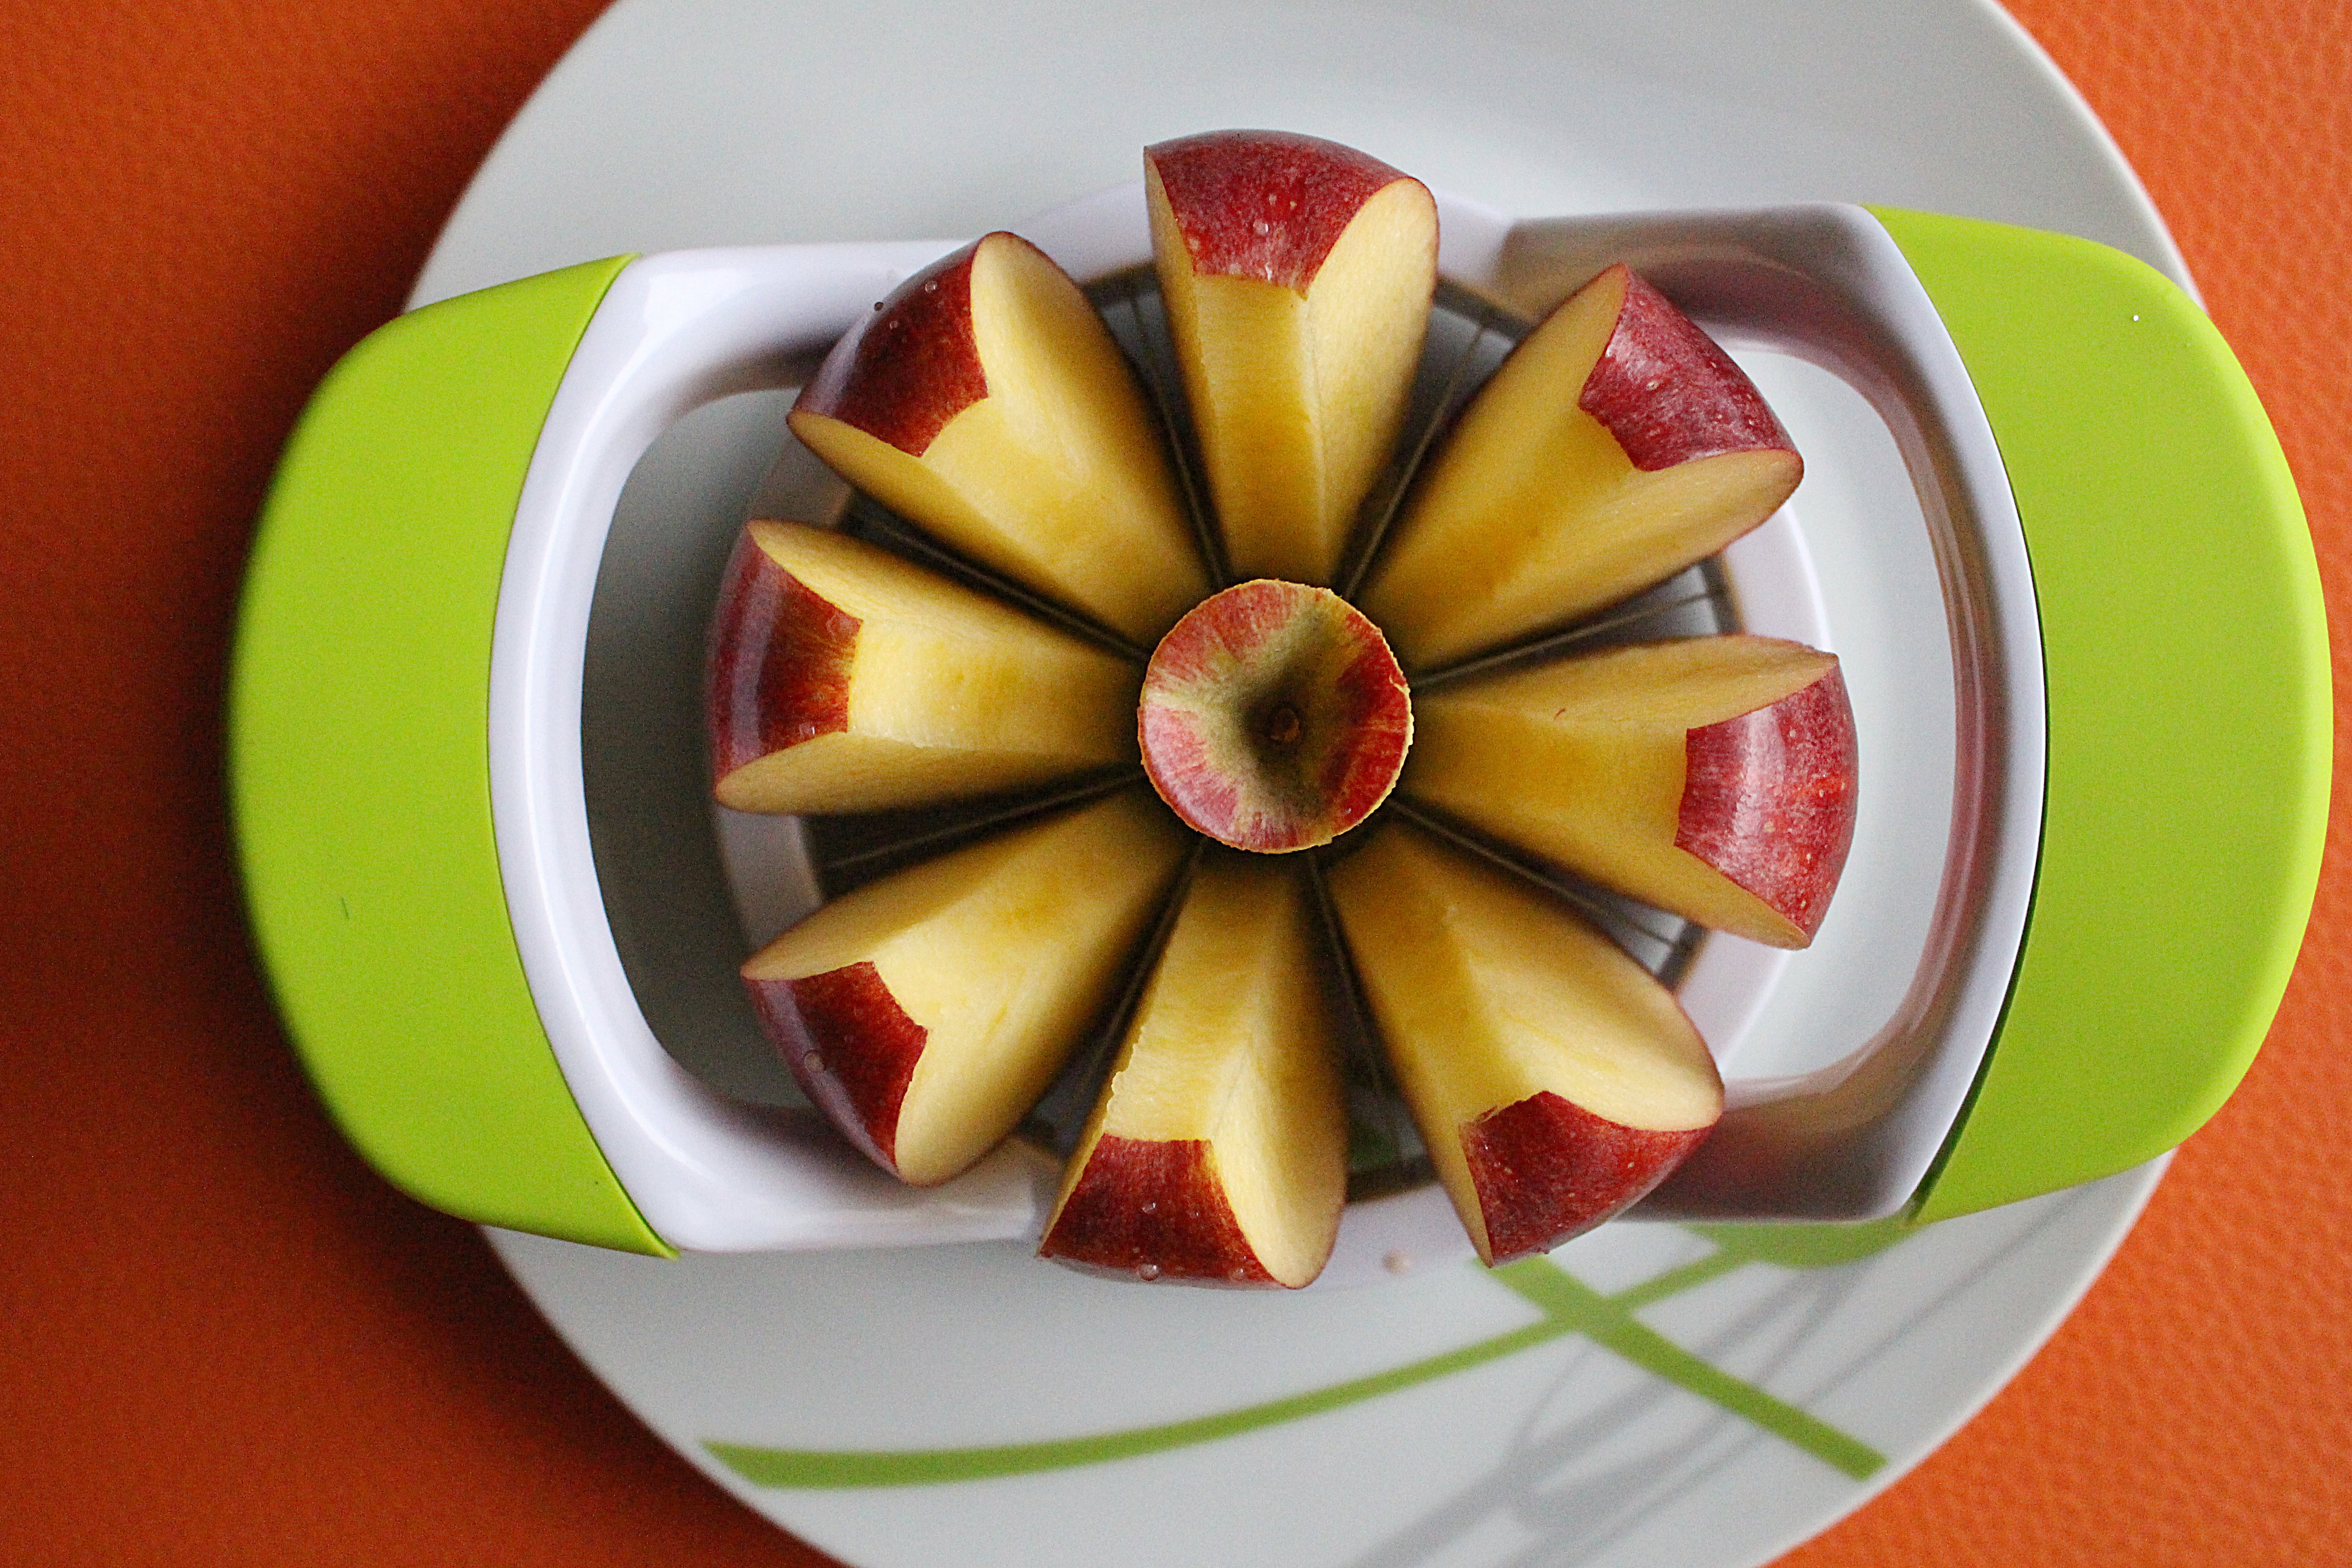
apple, plant, fruit, dish, food, produce, strawberry, strawberries, split, flavor, apple slices, flowering plant, land plant